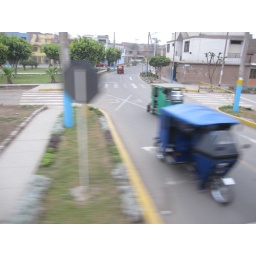
Pedicabs stop as the train crosses a street in eastern Lima